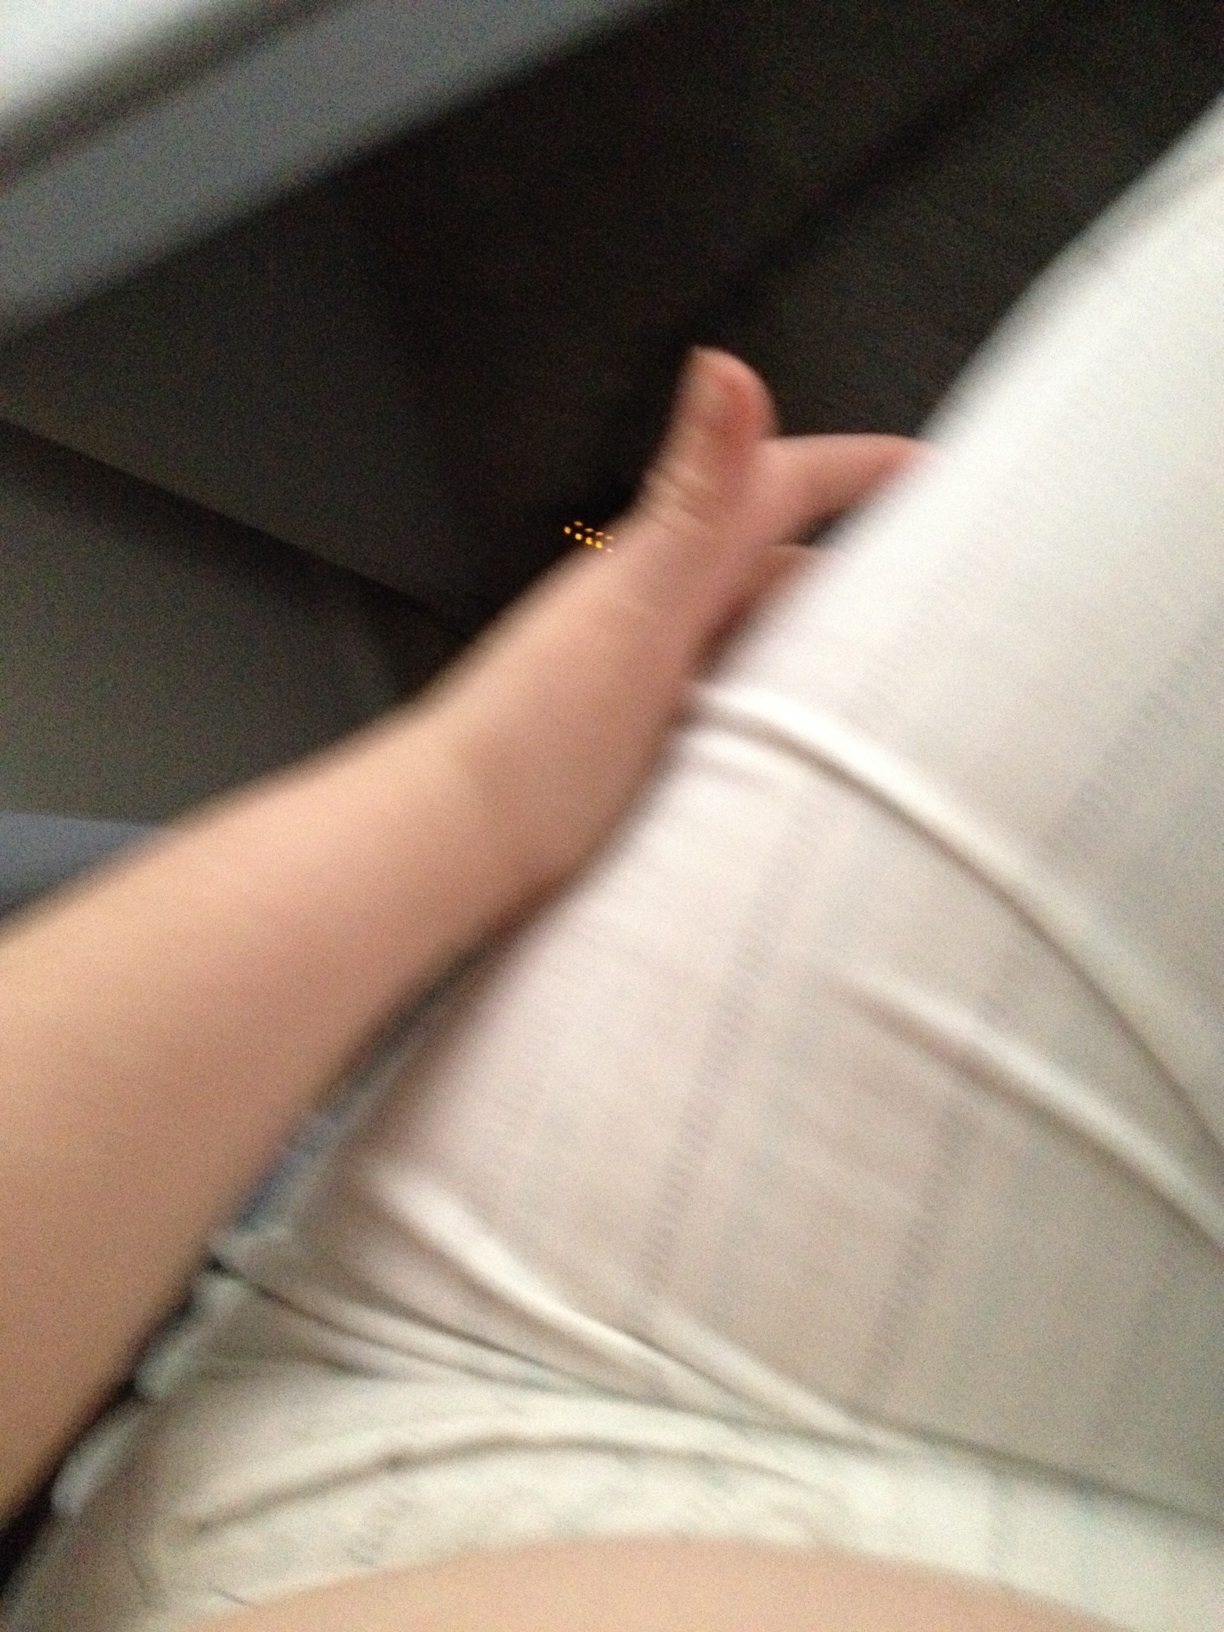Question: Color is this
Answer: white